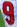
Number: 9